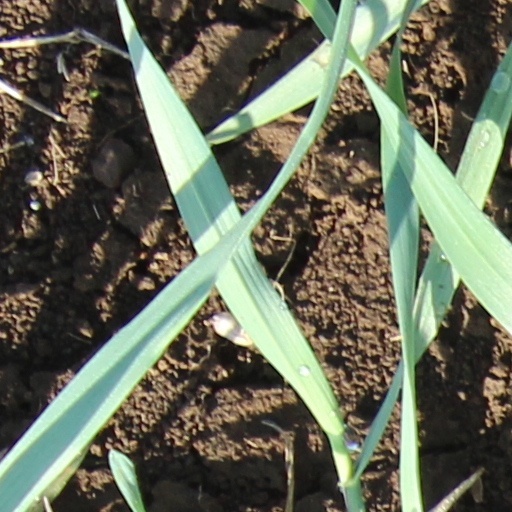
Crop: wheat